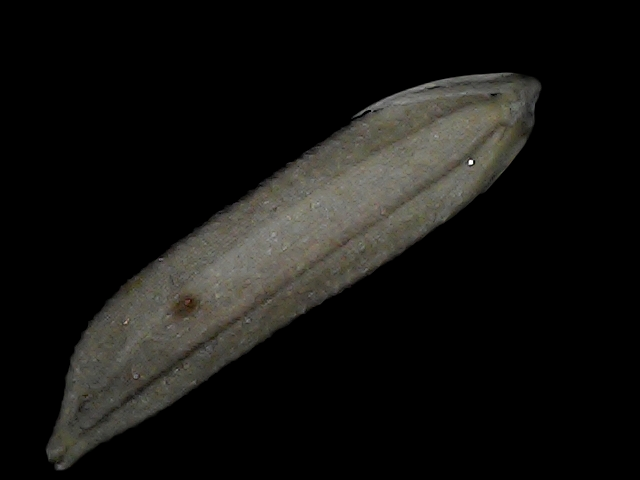
Rice variety: Bd57